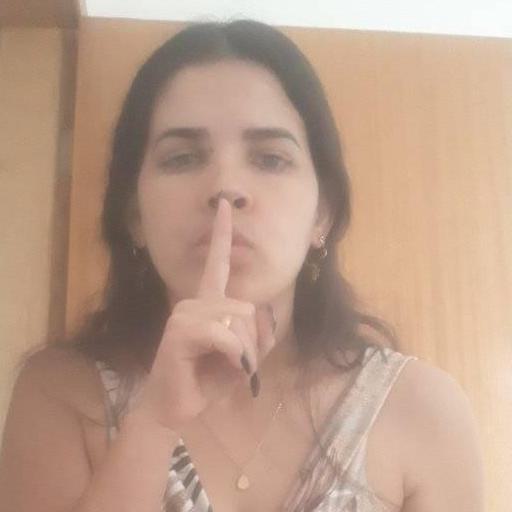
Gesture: mute